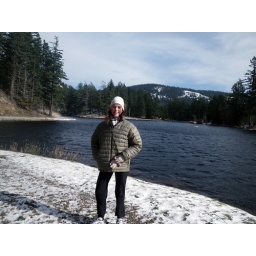
Tara all geared up for cold windy hike. On the lake near our house